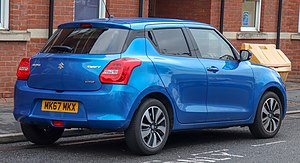
Suzuki Swift / Swift (RZ/AZ, 2017−)
Bagfra
Suzuki Swift er en minibil fra Suzuki bygget siden efteråret 1983.